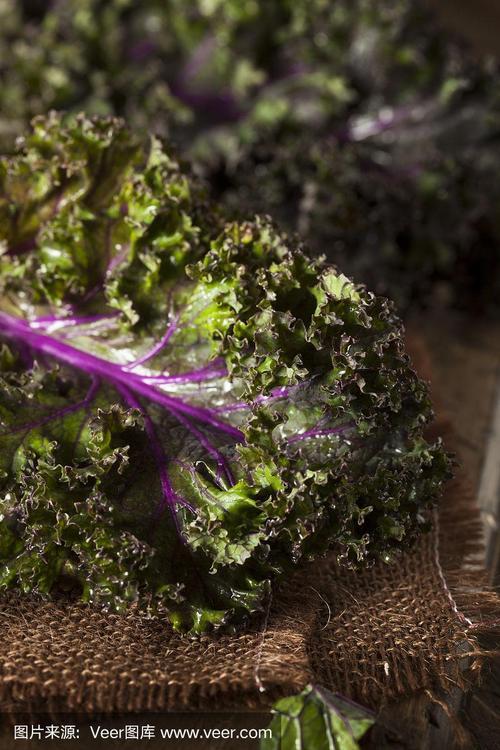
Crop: unknown
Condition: cabbage